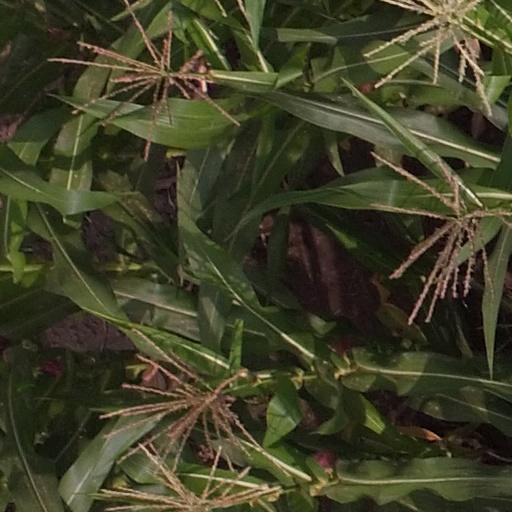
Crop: maize; corn